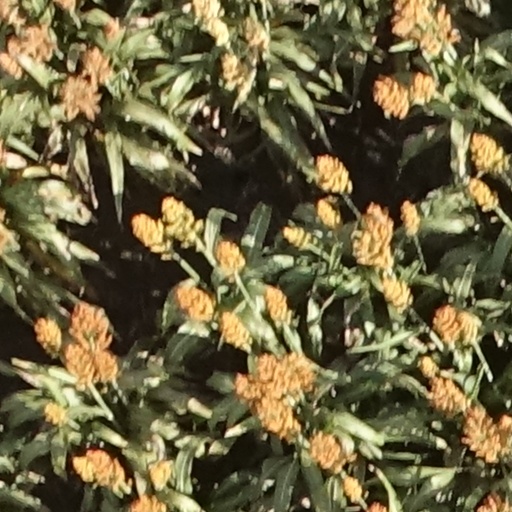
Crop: sorghum